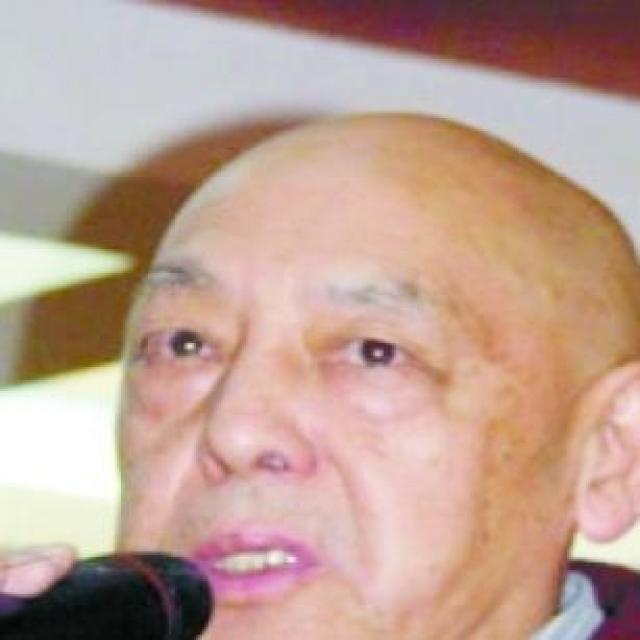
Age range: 65+